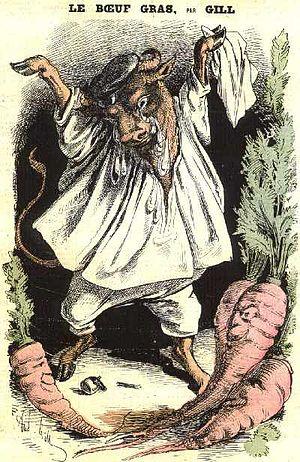
André Gill, pseudonyme de Louis-Alexandre Gosset de Guines, né à Paris le 17 octobre 1840 et mort à Saint-Maurice le 1ᵉʳ mai 1885, est un caricaturiste, peintre et chansonnier français.
Le Géant-Bœuf du Carnaval de Paris est un géant catalan de Paris construit en 1998 à Gennevilliers près de Paris par le scénographe, décorateur, marionnettiste Rafaël Estève assisté de sa fille Ophélie. La chemise du géant a été réalisée par la couturière professionnelle Sofia Djerbi.